Scientific Revolution

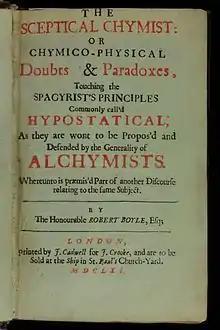
Title page from "The Sceptical Chymist", a foundational text of chemistry, written by Robert Boyle in 1661

The writings of Greek physician Galen had dominated European medical thinking for over a millennium. The Flemish scholar Andreas Vesalius demonstrated mistakes in Galen's ideas. Vesalius dissected human corpses, whereas Galen dissected animal corpses. Published in 1543, Vesalius' "De humani corporis fabrica" was a groundbreaking work of human anatomy. It emphasized the priority of dissection and what has come to be called the "anatomical" view of the body, seeing human internal functioning as an essentially corporeal structure filled with organs arranged in three-dimensional space. This was in stark contrast to many of the anatomical models used previously, which had strong Galenic/Aristotelean elements, as well as elements of astrology.